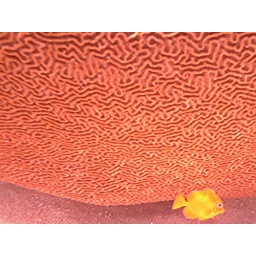
Overwhelmed yellow fish next to an enormous brain coral in the waters off Los Rocqes islands, Venezuela